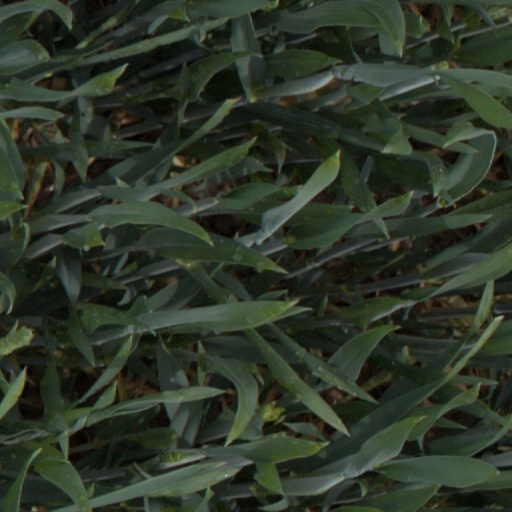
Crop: wheat